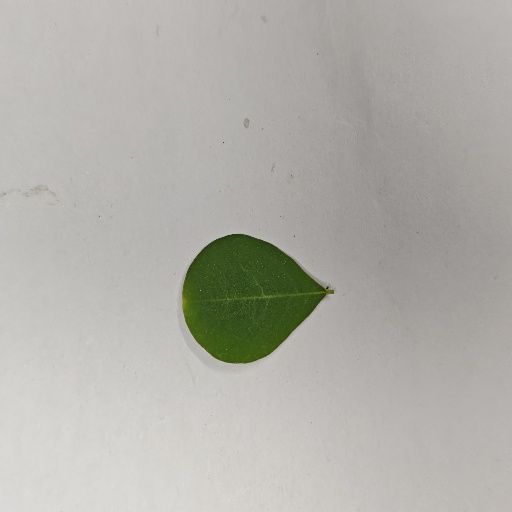
Species: Sojina
Leaf condition: Healthy Leaf